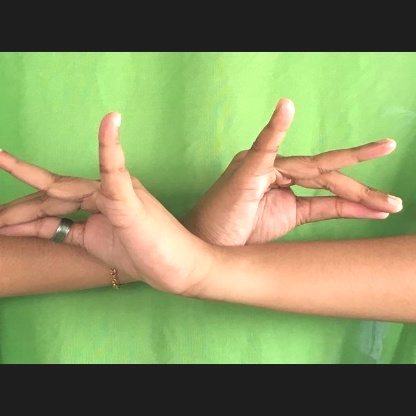
Mudra: Katakavardhana